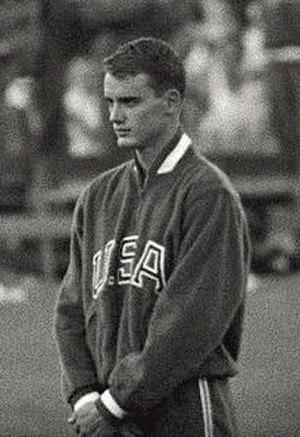
David William Sime dit Dave Sime, né le 25 juillet 1936 à Paterson et mort le 12 janvier 2016 à Miami, est un athlète américain.